A.O. Fox Memorial Hospital

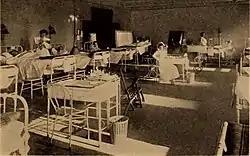
New York Nursery and Child's Hospital Annual Report (1910)includes Aurelia Osborn Fox (A.O. Fox) Memorial HospitalOneonta, New York

Aurelia Osborn Fox was born in Oneonta. She and her husband Reuben lived there. When she died in 1899, he contributed $10,000 to help found and fund the hospital named in her memory.